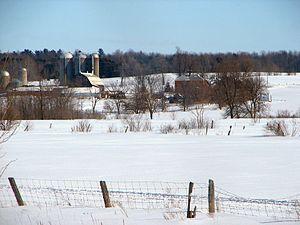
La seigneurie de la Pointe-à-l’Orignal, également appelée seigneurie de L’Orignal et seigneurie de Longueuil, était une seigneurie lors de la colonisation française de la Nouvelle-France. Elle était située dans les actuels comtés unis de Prescott et Russell dans l’Est de l’Ontario au Canada. Elle est l’une des deux seules seigneuries de la Nouvelle-France qui a été incluses au territoire du Haut-Canada lors du partage du Québec en 1791, toutes les autres se retrouvant au Bas-Canada, l’actuel Québec, et en Acadie.
Champlain, auparavant Hawkesbury Ouest, est une municipalité de canton à majorité francophone située dans les comtés unis de Prescott et Russell dans l'Est de Ontario.
Les Comtés unis de Prescott et Russell est une municipalité régionale de l'Est de l'Ontario, au Canada. La Corporation des Comtés unis de Prescott et Russell est créée en 1820 afin de desservir les municipalités alors comprises sur son territoire. L'entité, qui compte environ 89 300 habitants, est une des principales régions franco-ontariennes.